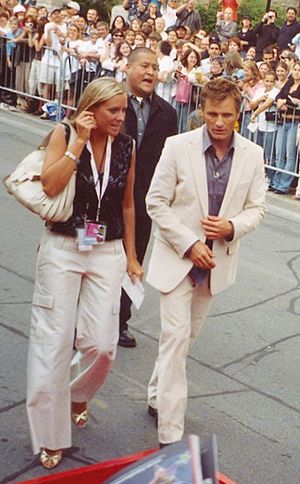
A History of Violence / Medvirkende
Viggo Mortensen ved filmens premiere
A History of Violence er en amerikansk thrillerfilm fra 2005 instrueret David Cronenberg og med Viggo Mortensen og Ed Harris i hovedrollerne.